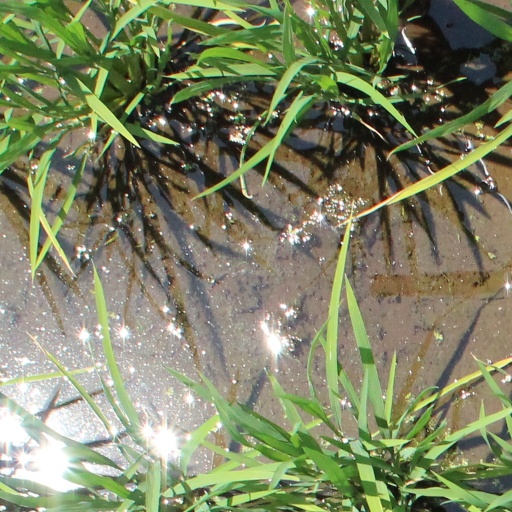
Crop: rice